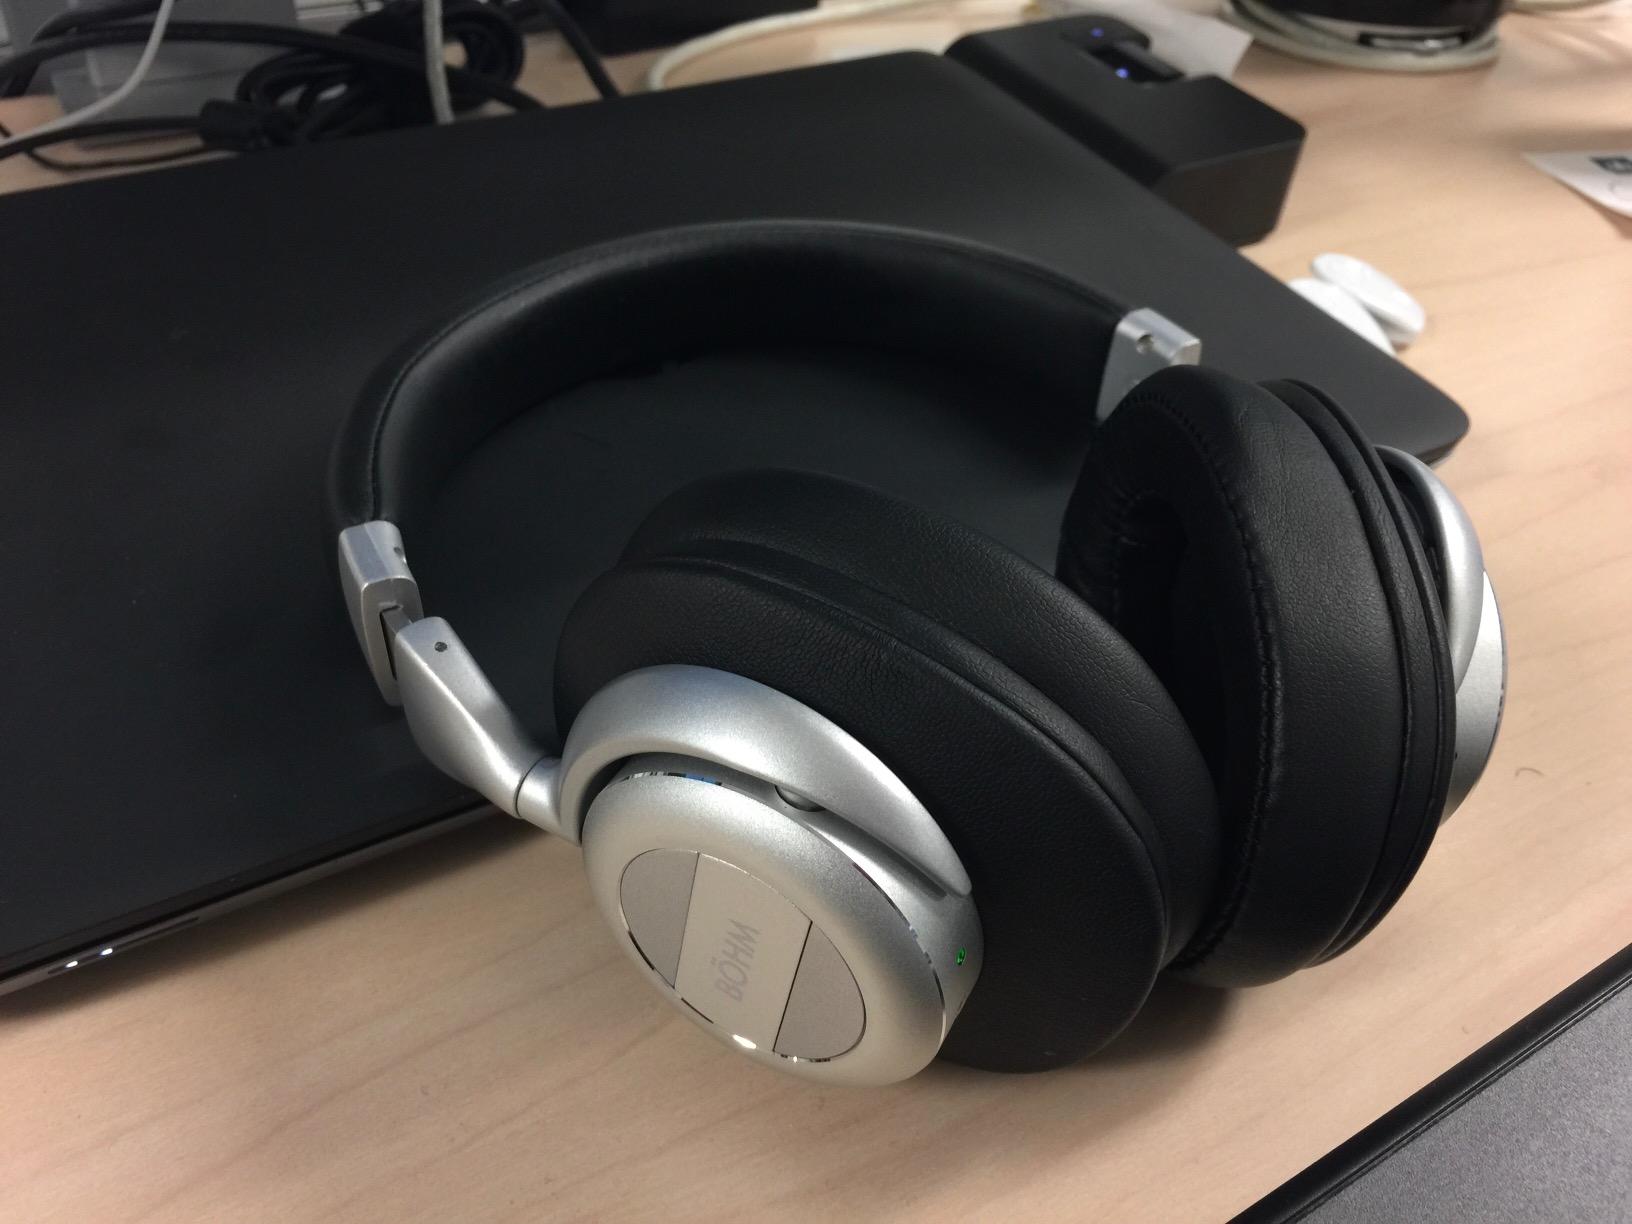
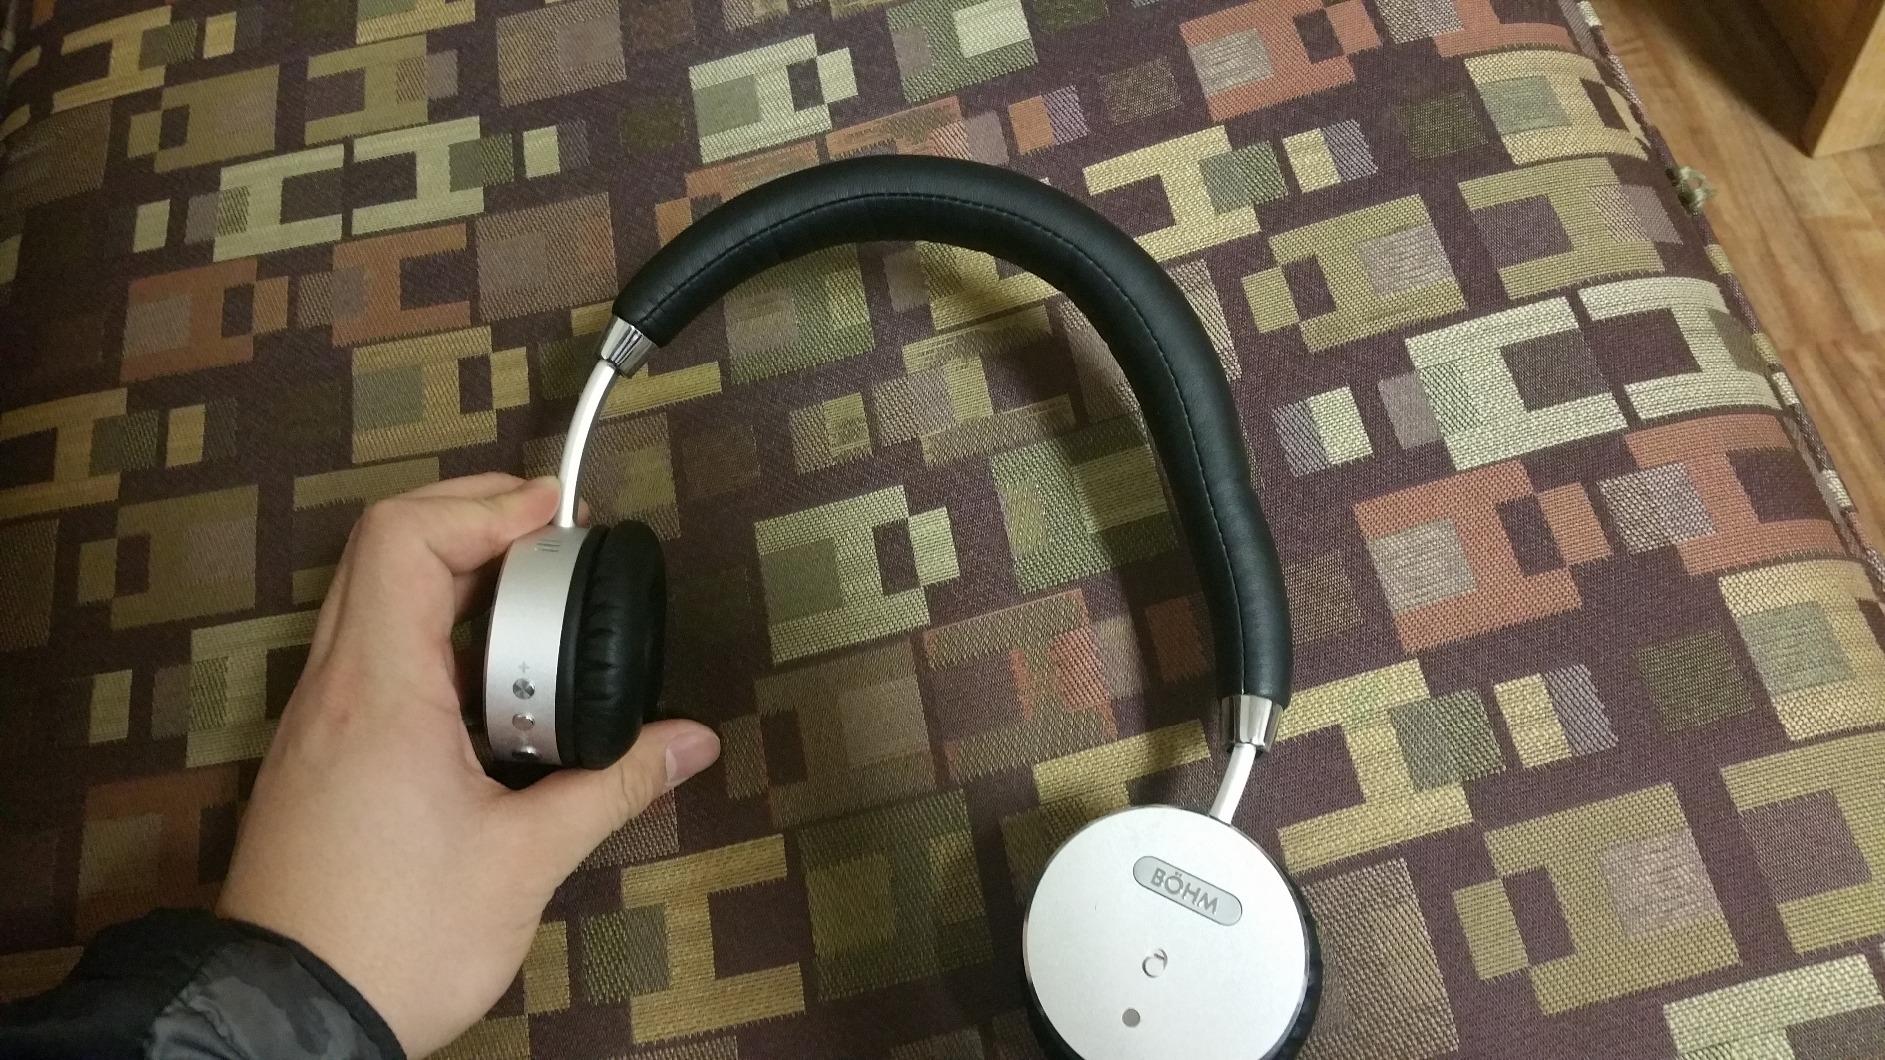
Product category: headphones
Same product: no